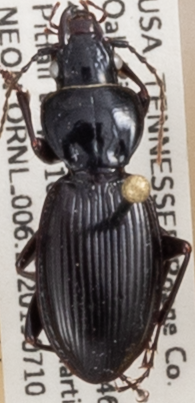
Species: Cyclotrachelus fucatus
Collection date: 2019-07-10
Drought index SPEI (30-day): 0.316
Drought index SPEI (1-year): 2.09
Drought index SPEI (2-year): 2.09